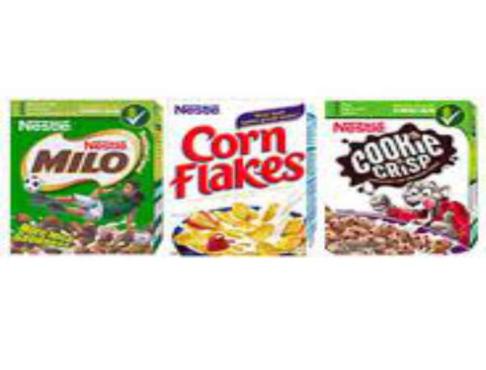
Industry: Food